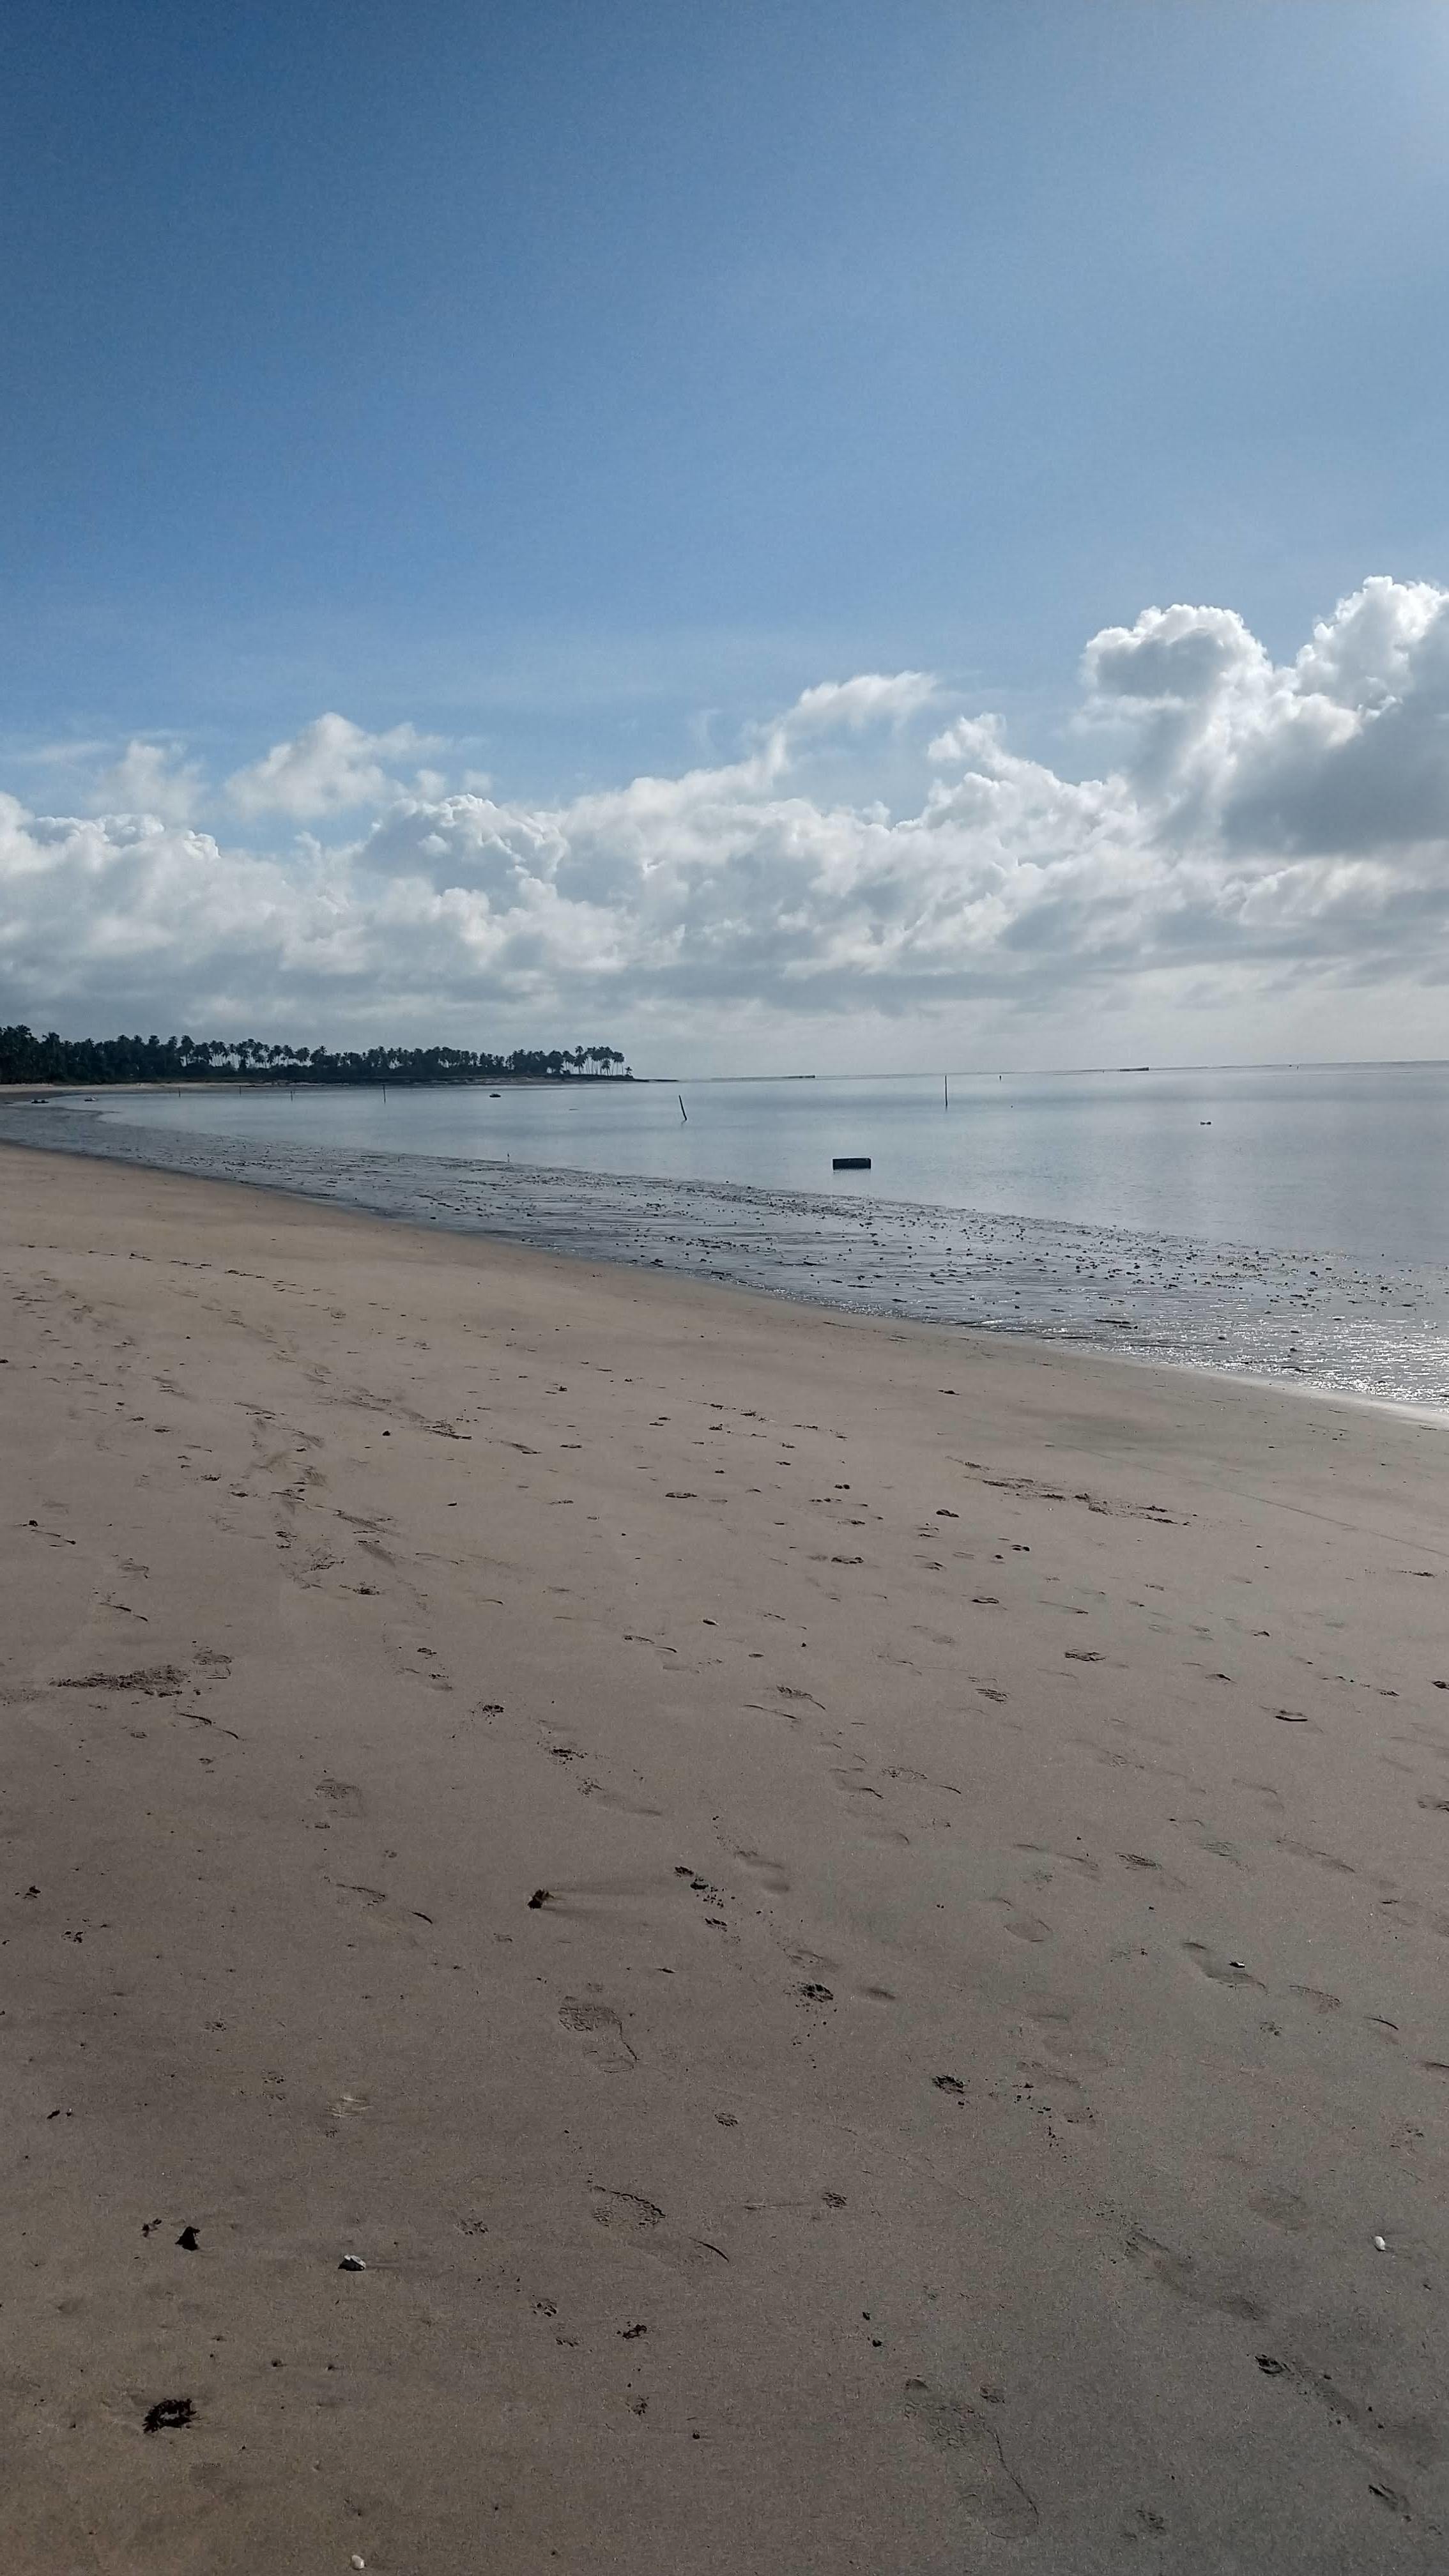
beach, sea, land, cloud, water, sky, water resources, fluid, coastal and oceanic landforms, bank, horizon, cumulus, wind wave, waterway, landscape, tree, wind, sand, lake, wetland, wave, tropics, plant, sound, ocean, bay, singing sand, reflection, rock, headland, channel, coast, caribbean, shoal, evening, tide, natural landscape, soil, mudflat, wood, inlet